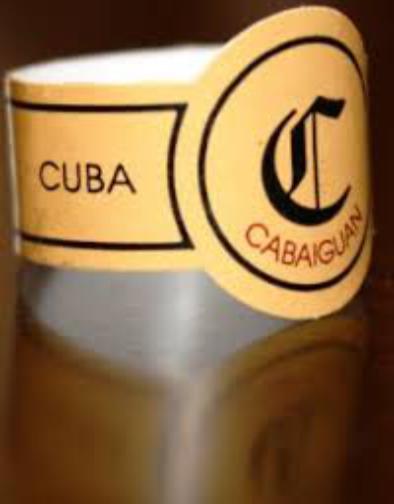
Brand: Cabaiguan
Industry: Others